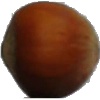
Label: nut_forest